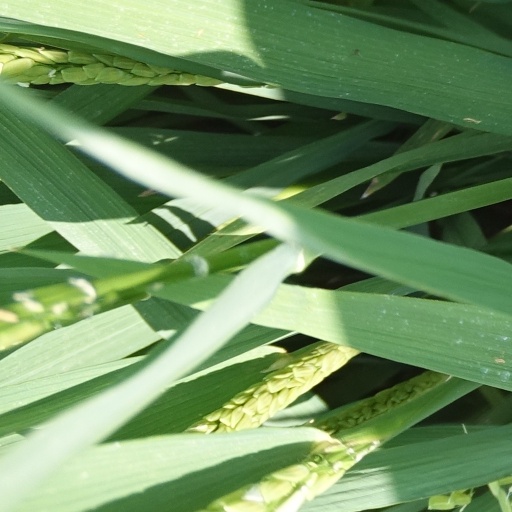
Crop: rice